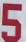
Number: 5